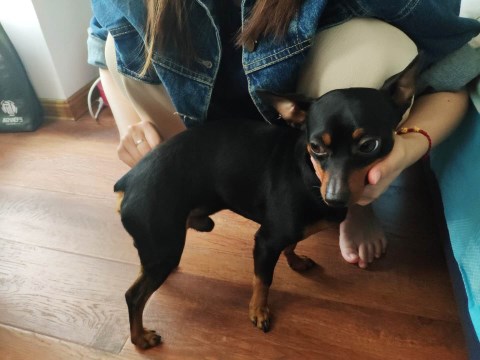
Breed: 561-n000127-miniature_pinscher